Mikhail Umansky

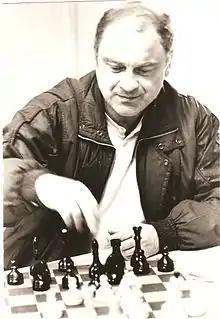

Mikhail Markovich Umansky (Russian: ; January 21, 1952 – December 17, 2010) was a Russian chess grandmaster of correspondence chess, who was the 13th ICCF World Champion in correspondence chess between 1989 and 1998. He was also USSR Correspondence Champion in 1978.